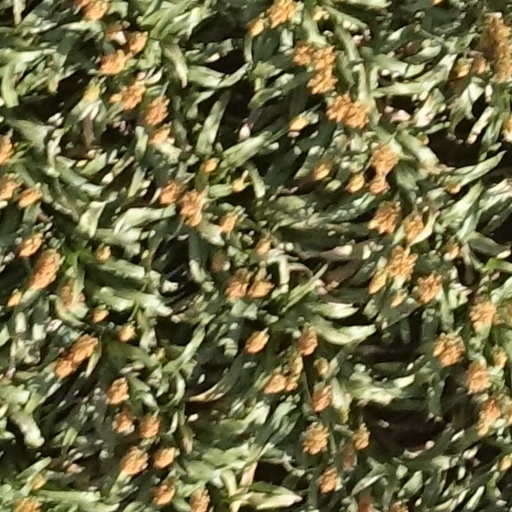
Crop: sorghum